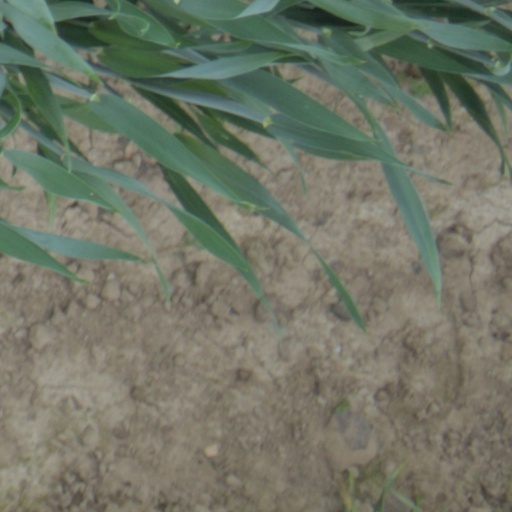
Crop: wheat